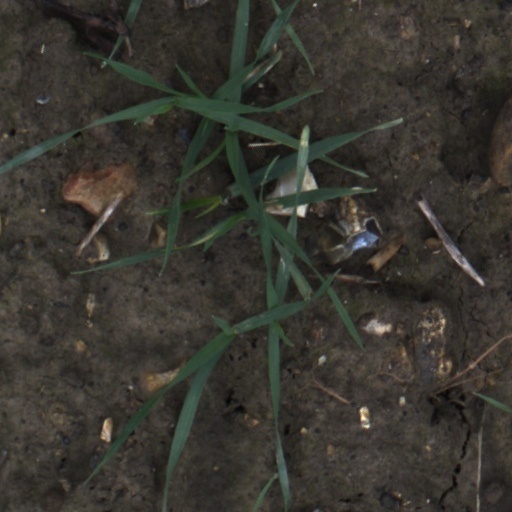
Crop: wheat